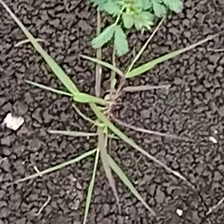
Weed species: Digitaria_SP_(Digitaria Sanguinalis )